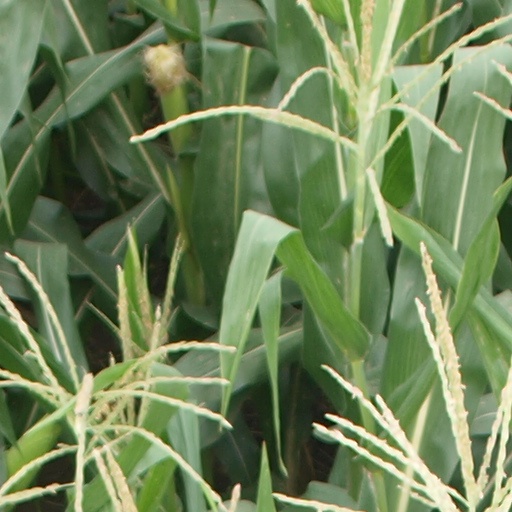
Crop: maize; corn